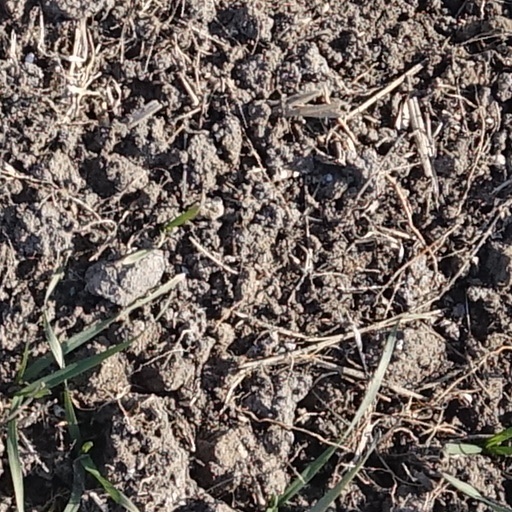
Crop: wheat